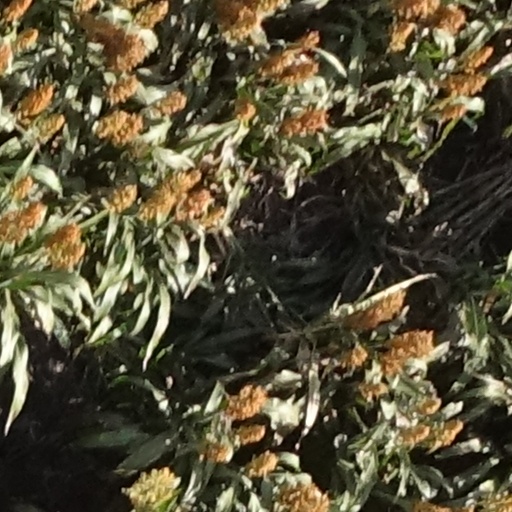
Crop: sorghum